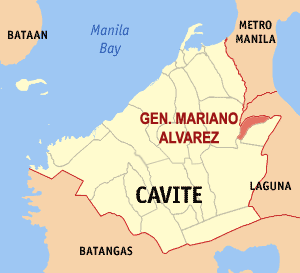
General Mariano Alvarez est une municipalité de la province de Cavite, aux Philippines.